Gjergj Arianiti

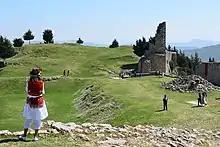
Kaninë Castle served as one of Gjergj Arianiti's capitals

Arianiti was the only Albanian leader to have two capitals: one near the coast in Kanina, and another near the eastern mountains in Sopot. His dominions acted as the first defense against many of the Ottoman expeditions and served as one of the main centers of the League of Lezhë. The union between the Kastrioti and Arianiti did not have much effect due to the exposed territories of Arianiti.